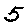
Label: 5